Bucharest Bărăția

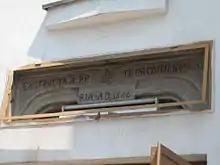
Inscription from 1666 saying it was built by Franciscans from the "Province of Bulgaria"

Bucharest was founded in 1459, and the wooden church rebuilt several times. In 1629–1633, a new stone church was constructed by Franciscan friars from the Province of Bulgaria. In 1716, the Wallachian Prince Ștefan Cantacuzino promised that he would repair it, but he had to abdicate that same year. Leopold I donated 1,500 golden ducats for the repairs, to which Prince Nicholas Mavrocordatos contributed a further 280 ducats, and the work was finished in 1741.